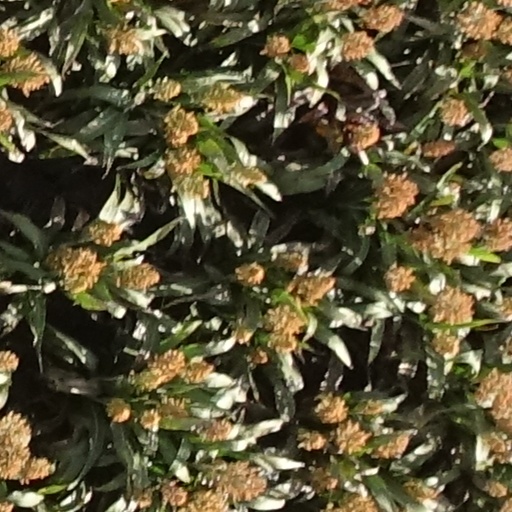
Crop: sorghum